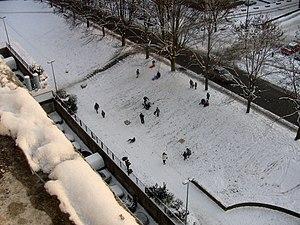
Enfants qui jouent avec la neige (luge, bataille de boules de neige) dans le quartier de Planoise à Besançon.
Planoise est l'un des quatorze quartiers de Besançon. Situé au sud-ouest de la ville, il est au cœur d’un site de 3,5 km² ceinturé par quatre forêts et deux collines, à environ 2 km du Doubs et 3,5 km du centre-ville. Il est limitrophe des Tilleroyes, de Saint-Ferjeux, et de Velotte au nord et à l’est, ainsi que des communes d'Avanne-Aveney, Grandfontaine-la Belle Étoile, et Franois au sud et à l’ouest. Le secteur est bien desservi par les transports en commun grâce au tramway et à plusieurs lignes de bus Ginko et d'agglomération, et se trouve également à un carrefour routier avec la rue de Dole/R.N.73 et la R.N.57. Il faisait administrativement partie du canton de Besançon-Planoise jusqu’en 2014 mais est désormais associé à celui de Besançon-1, relevant de la ville de Besançon pour tout le reste de son administration et de sa gestion.